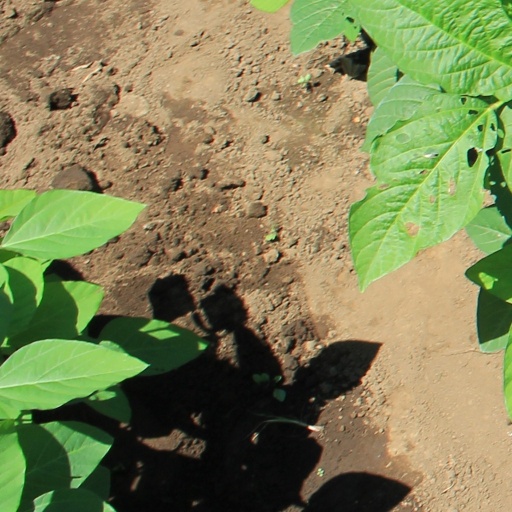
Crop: soybean